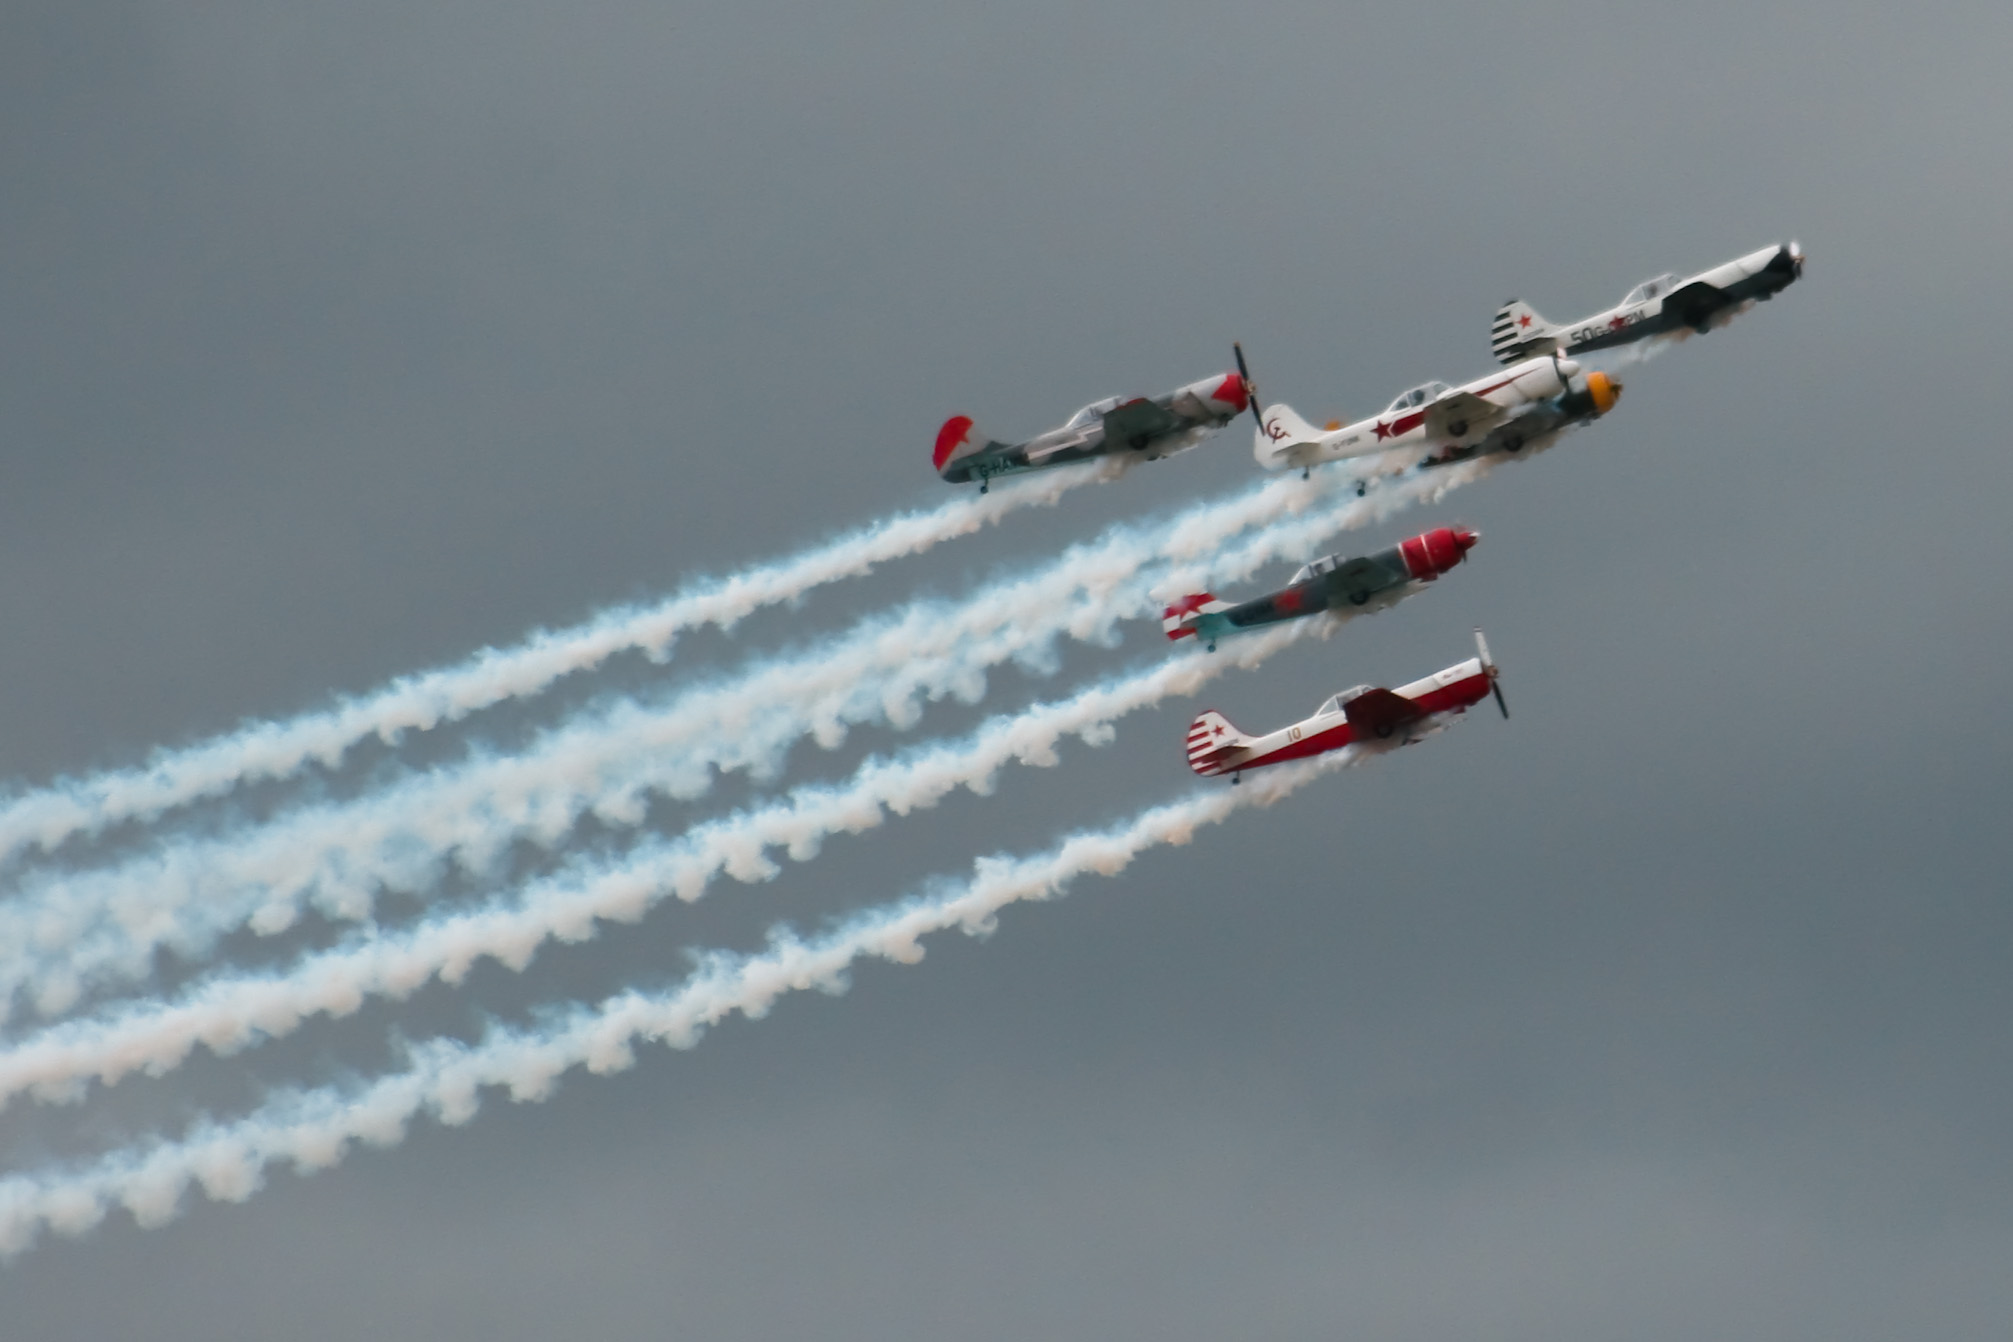
wing, airplane, aircraft, vehicle, airline, aviation, flight, takeoff, yak50, air show, air force, aerobatics, fighter aircraft, military aircraft, atmosphere of earth, general aviation, air racing